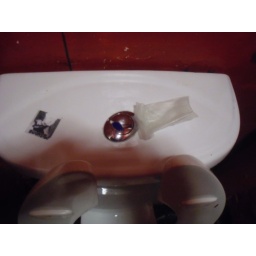
Empty coke bag in bathroom that sign is on.